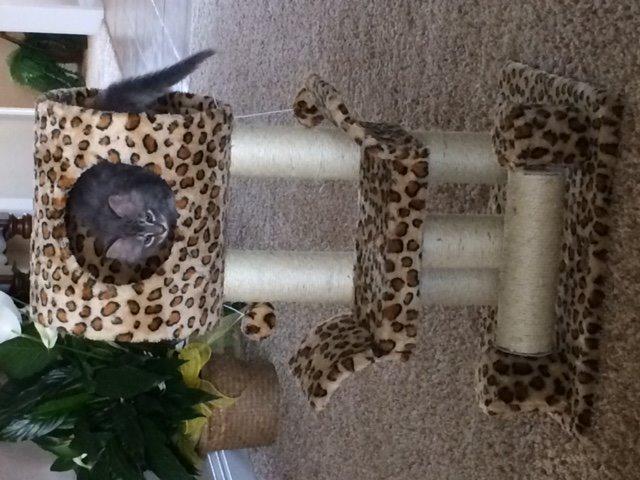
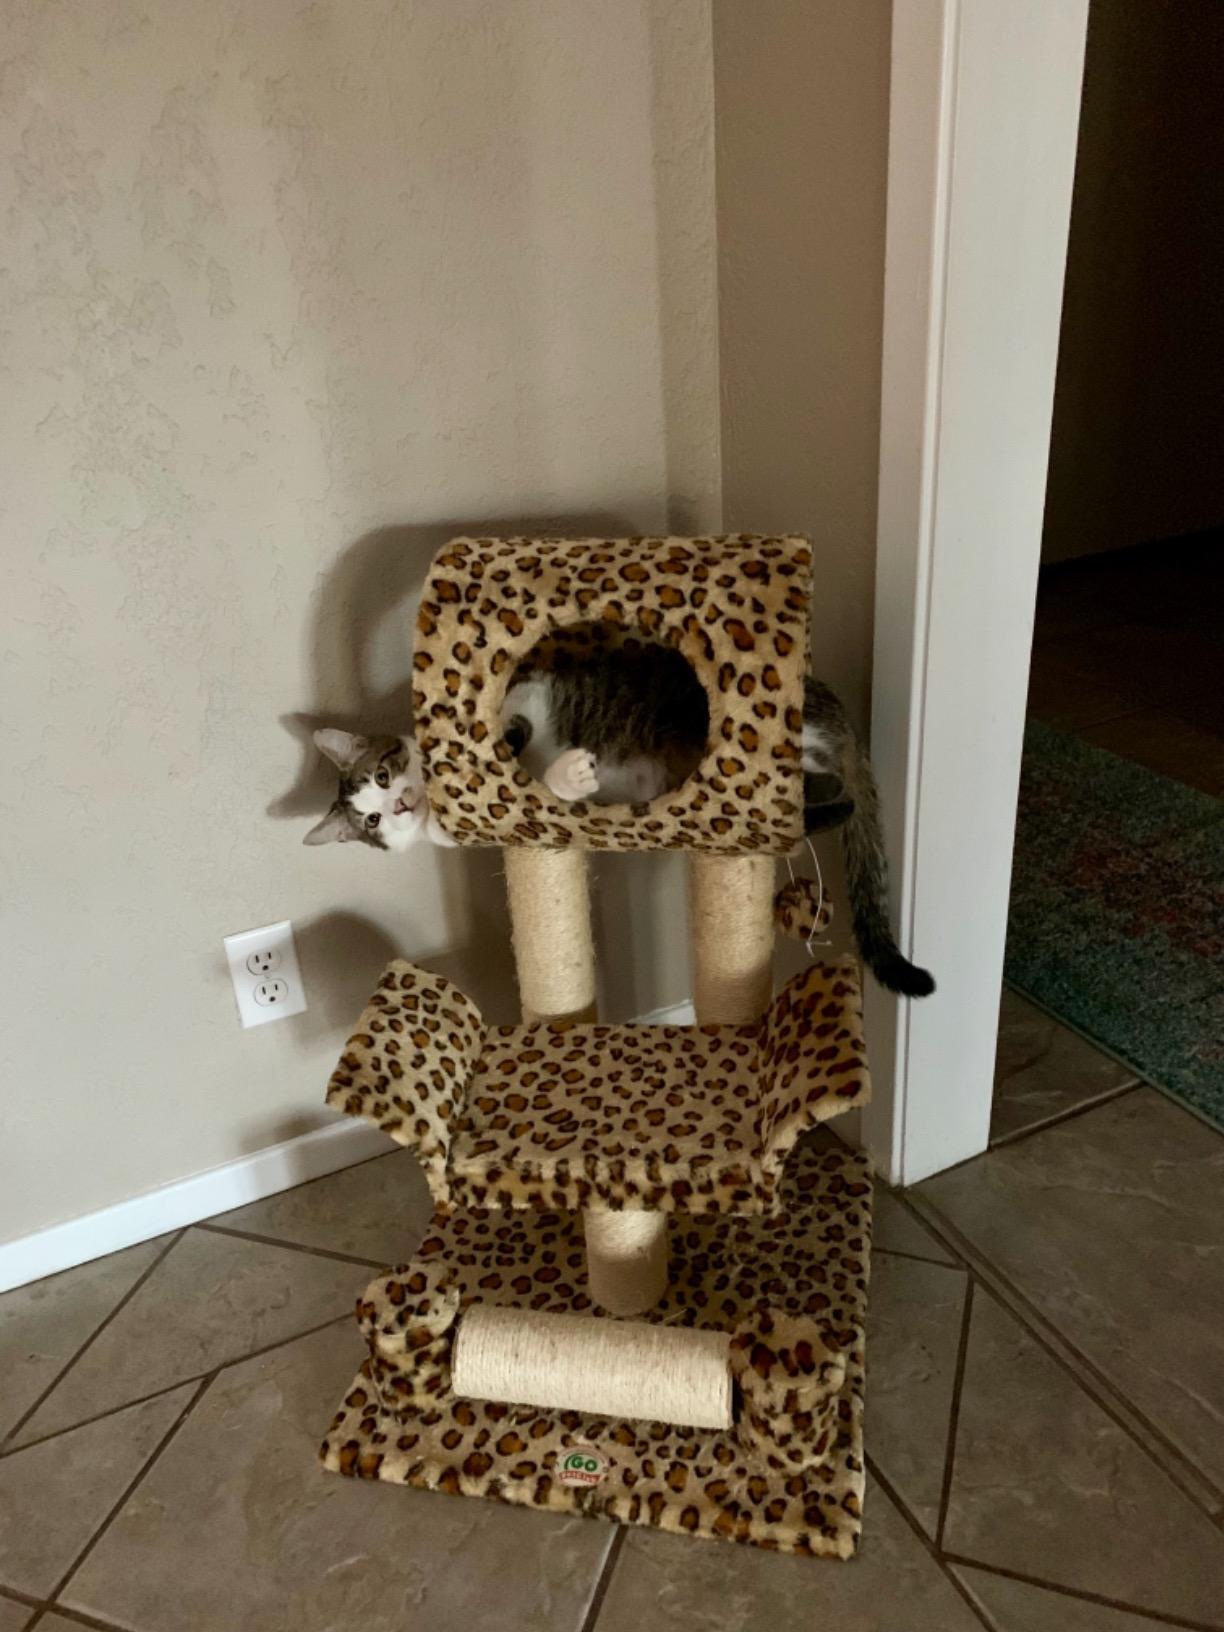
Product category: items_cat tree
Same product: yes